Paul Marchandeau

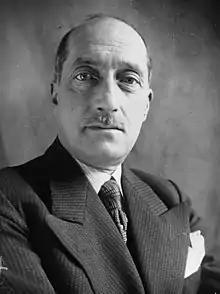
Paul Marchandeau, member of the Marne (1933)

Paul Henri Marie Joseph Marchandeau, (Gaillac, Tarn on 10 August 1882 - Paris 15th on 31 May 1968), was a lawyer, journalist and French Radical Socialist politician. He was awarded the "Croix de guerre" and the "Légion d'honneur" for his actions during World War I. From 1925 until 1942, he was the mayor of Reims. During the 1930s, he was, successively, French minister of finance, minister of the interior, minister of justice, and minister of the budget.